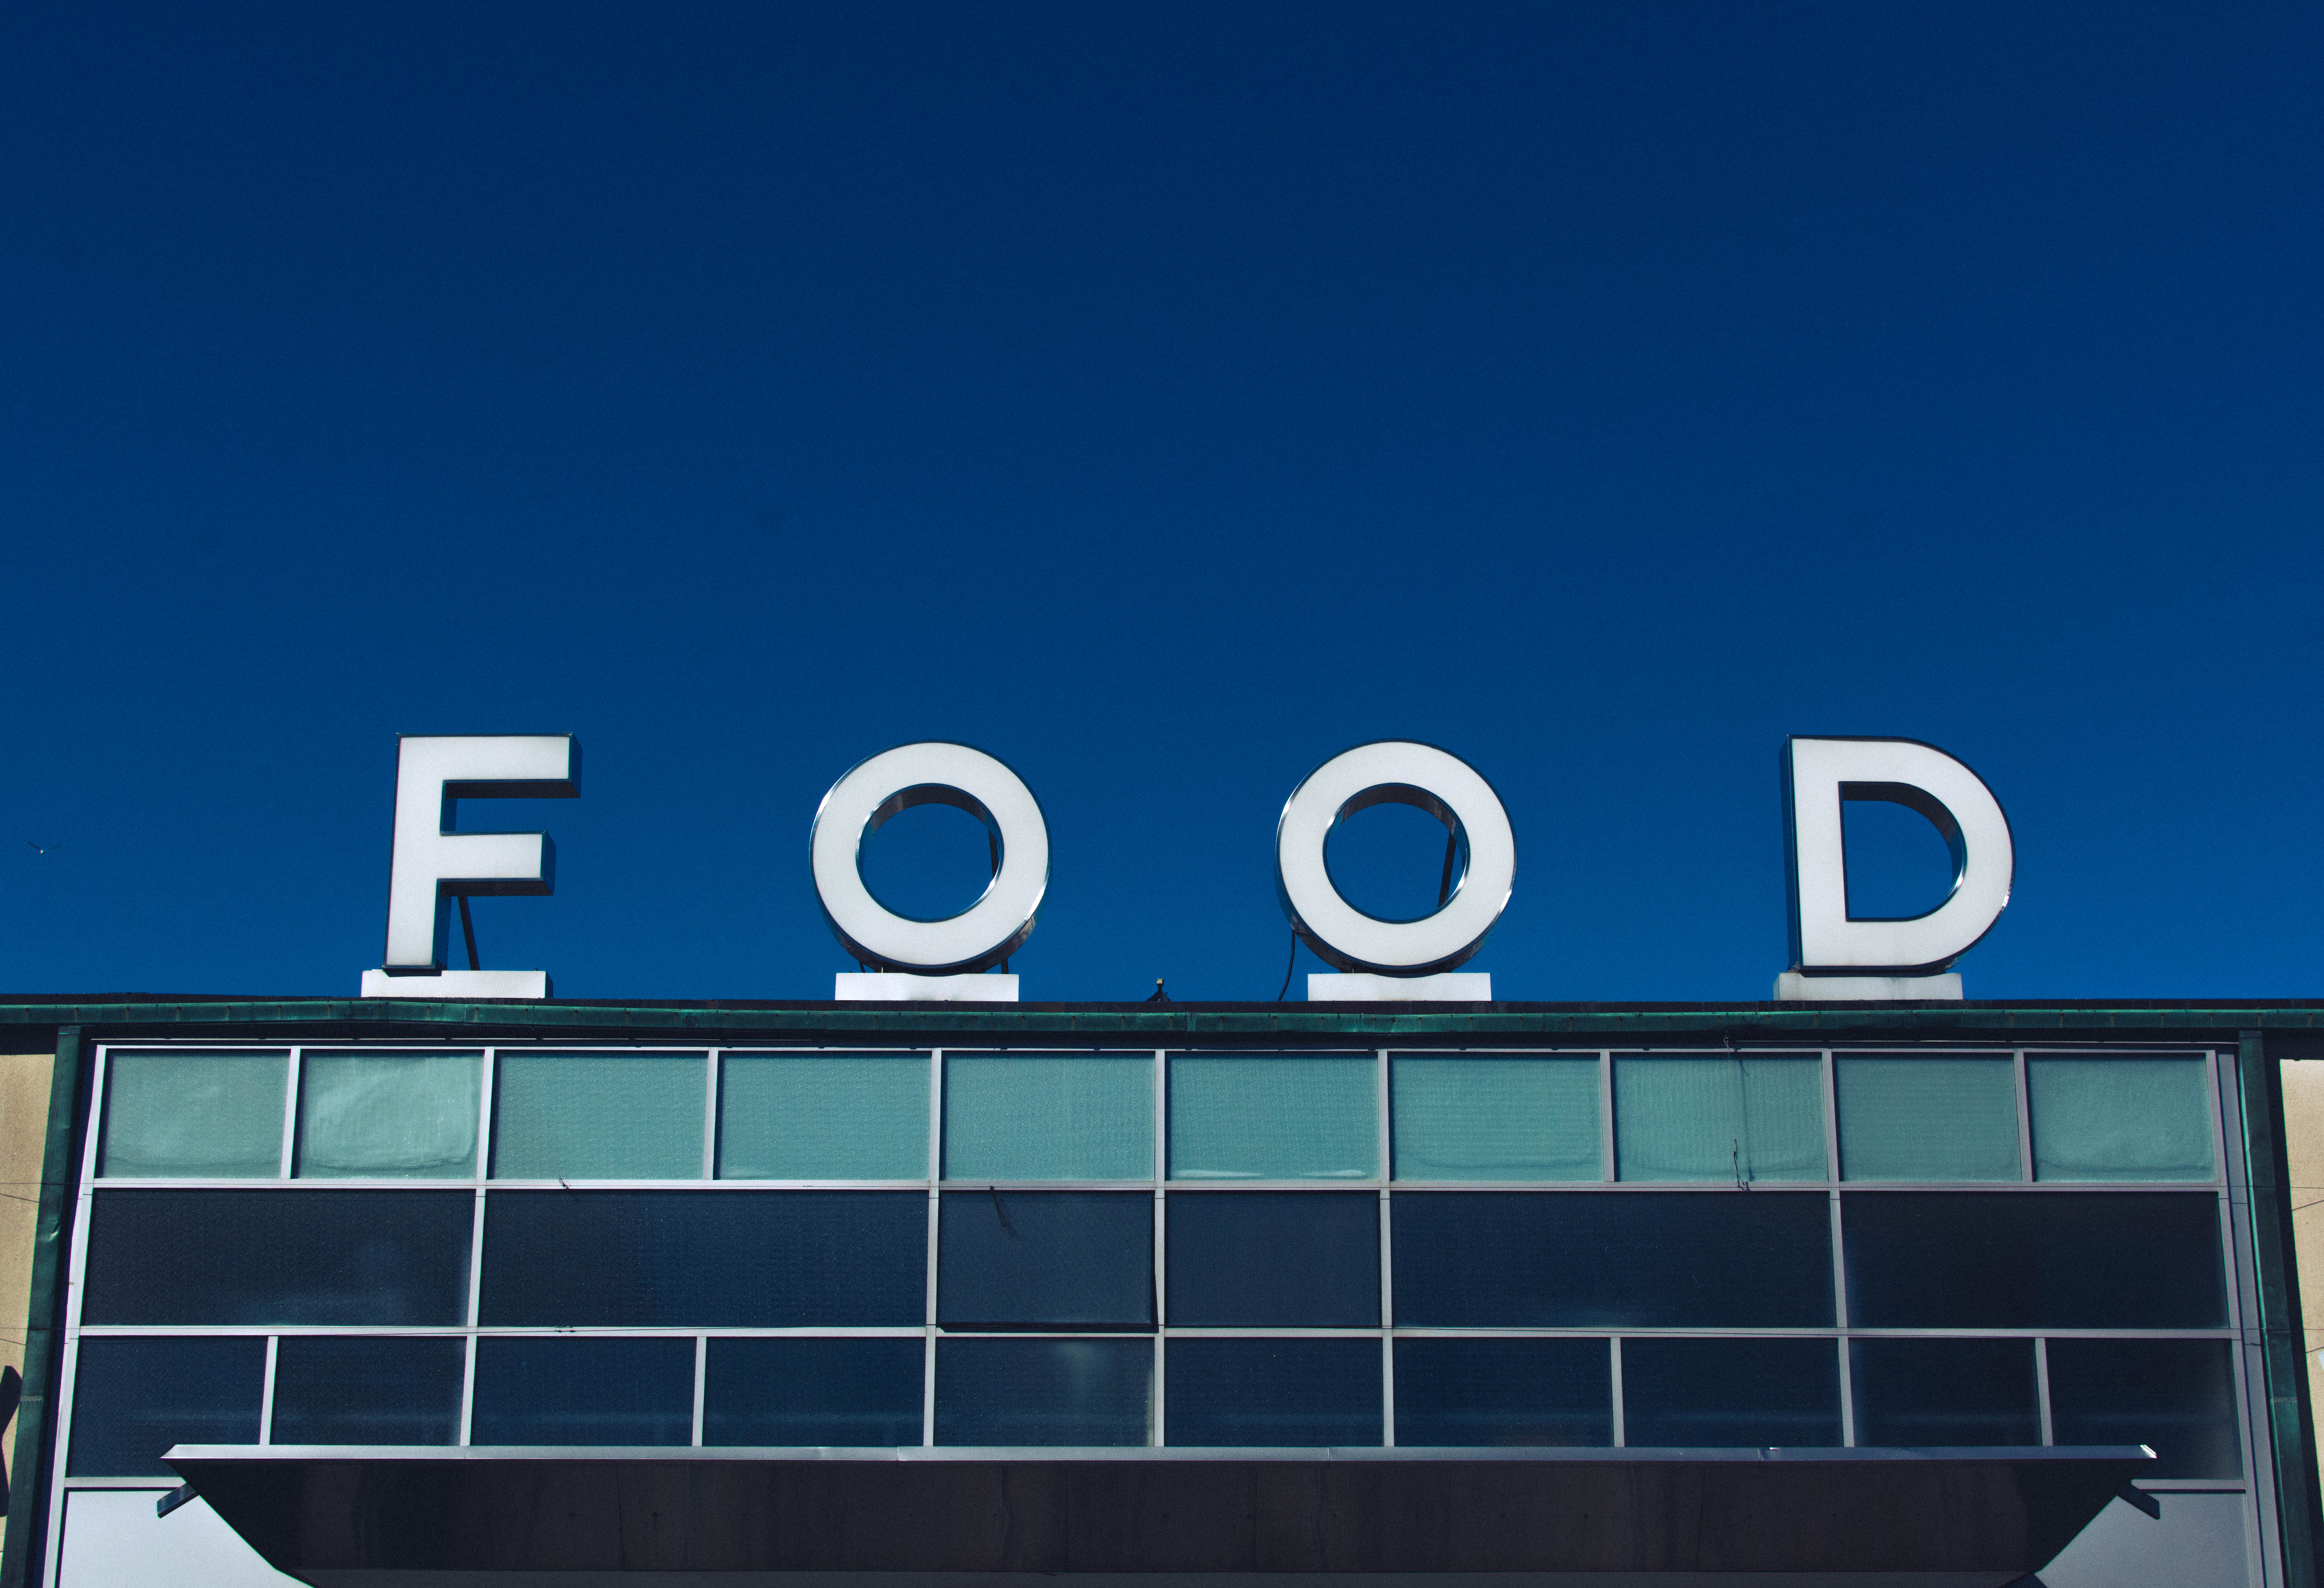
sign, food, facade, blue, signage, stadium, blue sky